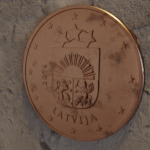
Coin value: 5cents
Country: lv
Edition: standard